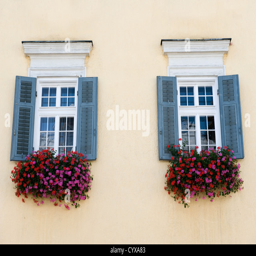
windows of a house with flowers